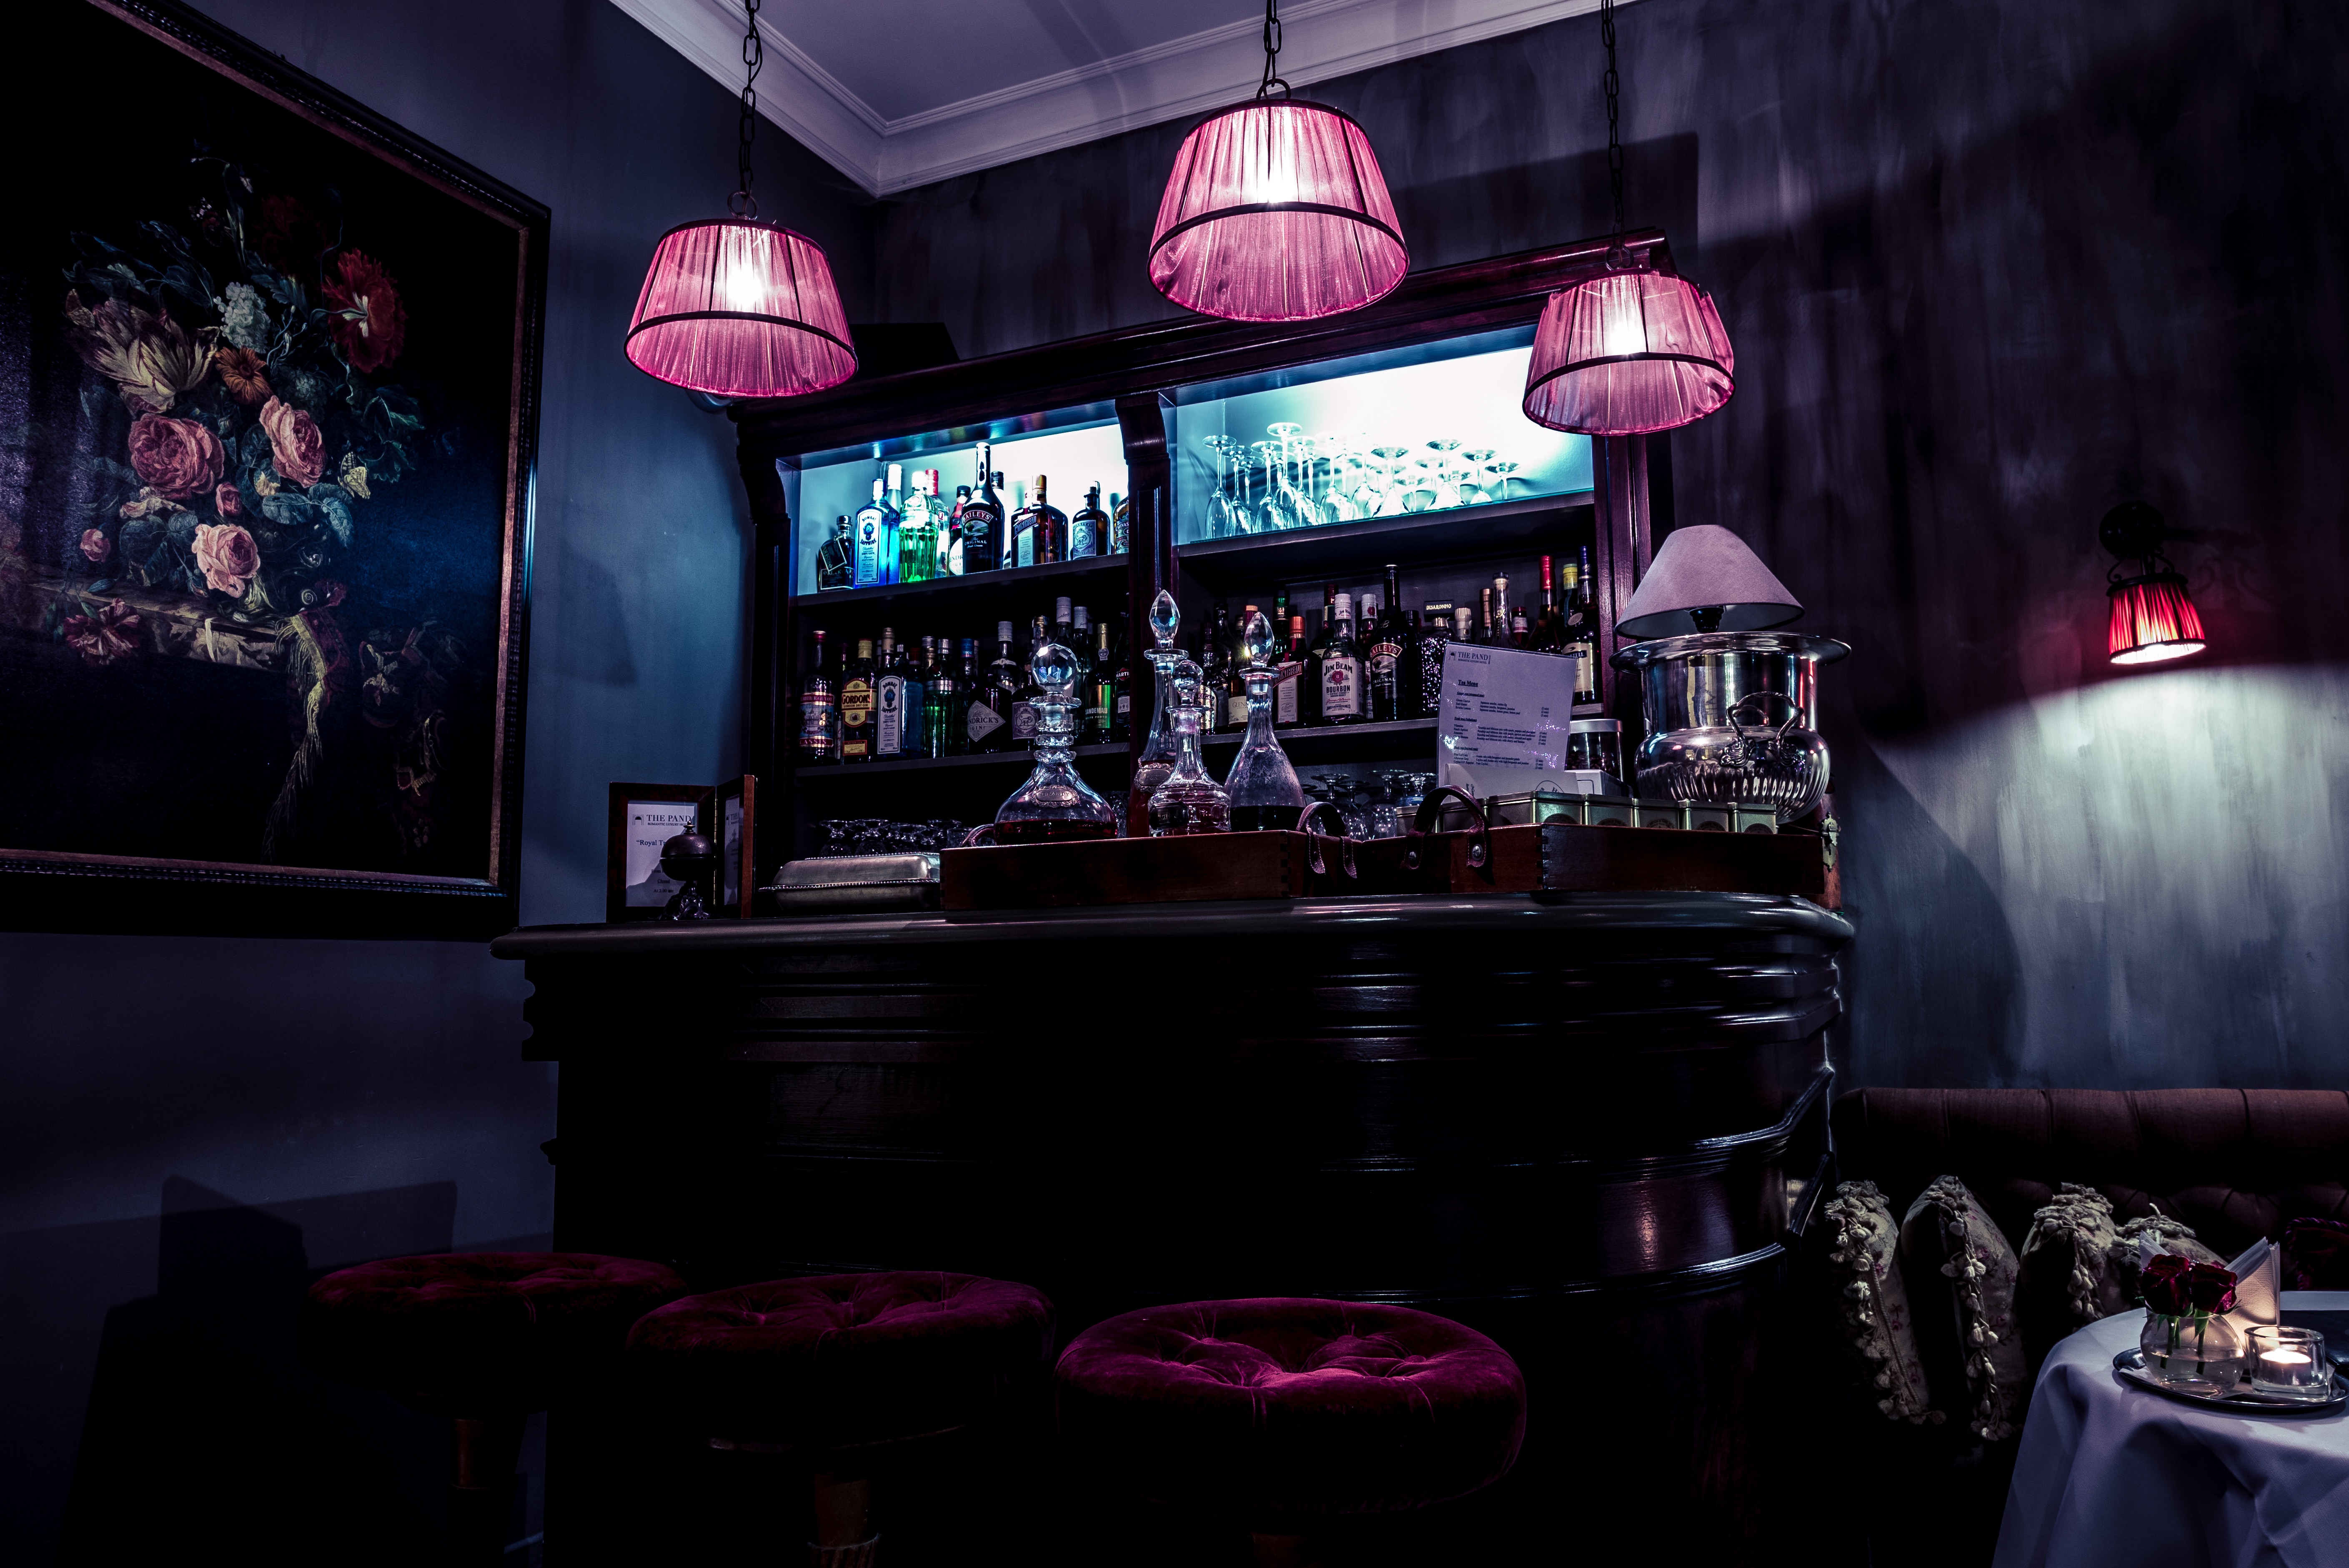
restaurant, bar, screenshot, nightclub